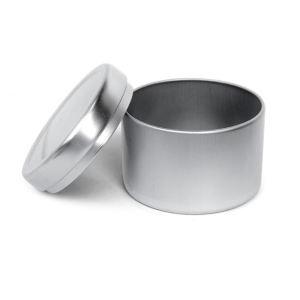
Label: metal